Bernard of Wąbrzeźno

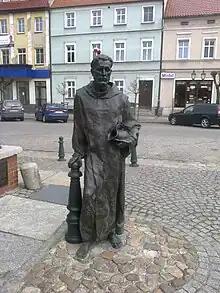
Statue of Bernard of Wąbrzeźno in Grodzisk Wielkopolski

One of the legends associated with father Bernard was that some time around 1603, he arrived in the town of Grodzisk Wielkopolski from the Benedictine monastery in Lubiń to find the residents starving and the town's wells depleted. The brewery was the primary source of income for the town and the hospital. Bernard prayed for the wells, and a new source of water suddenly filled the Old Market Well. Legends claimed that the newly refilled well had the ability to make whoever drank from it healthy again, and the beer that was produced from the water was far superior to any of the beer the brewers had been able to produce before. The well became a municipal treasure and was given credit for the commercial success of the town's breweries over the centuries to follow. Between the years 1620 and 1815, the residents of Grodzisk made an annual pilgrimage to Bernard's tomb, to bring a huge barrel of the beer that they made from the well as a show of gratitude. The tradition was resumed in 2003, on the urging of Henryk Szymański, the mayor of Grodzisk Wielkopolski. On 5 September 2009, the city unveiled a sculpture of Father Bernard, tall, next to the Old Market Well.